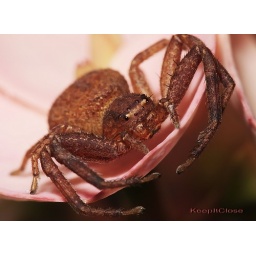
A juvenile Crab on a 8MM flower in my green house.